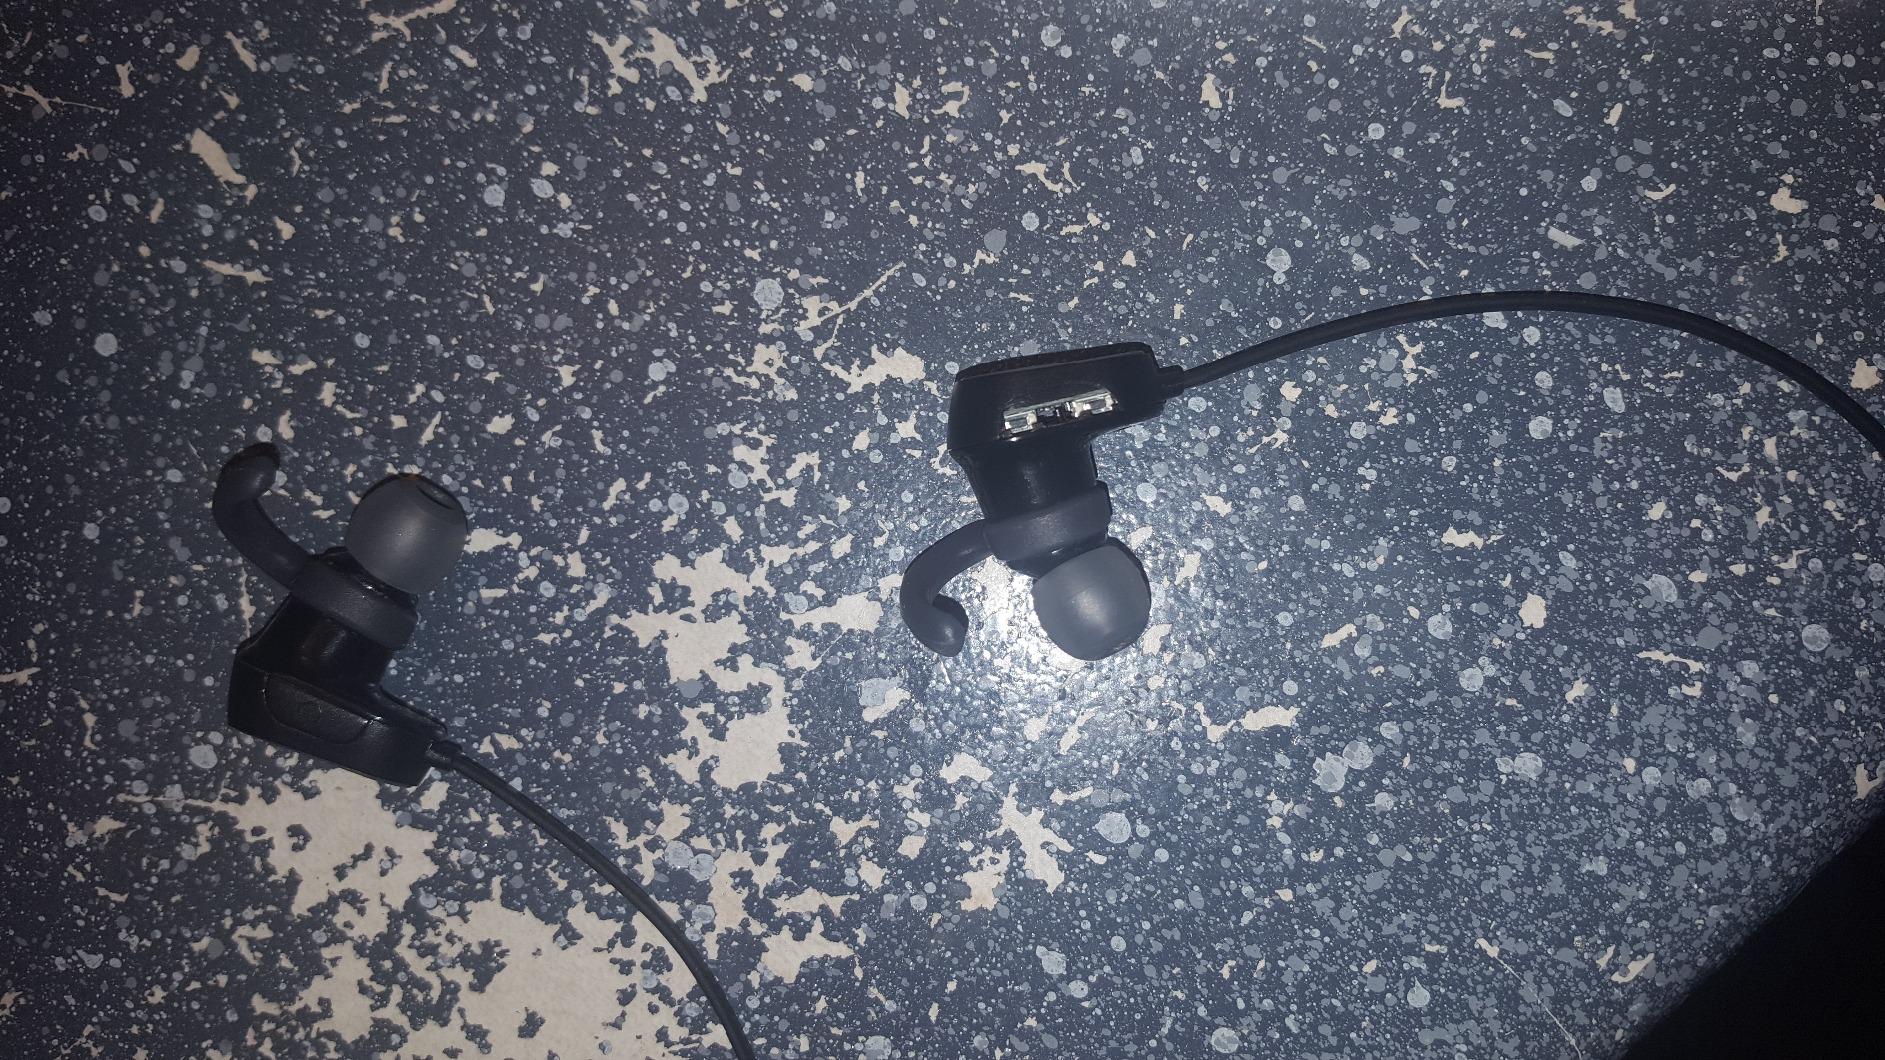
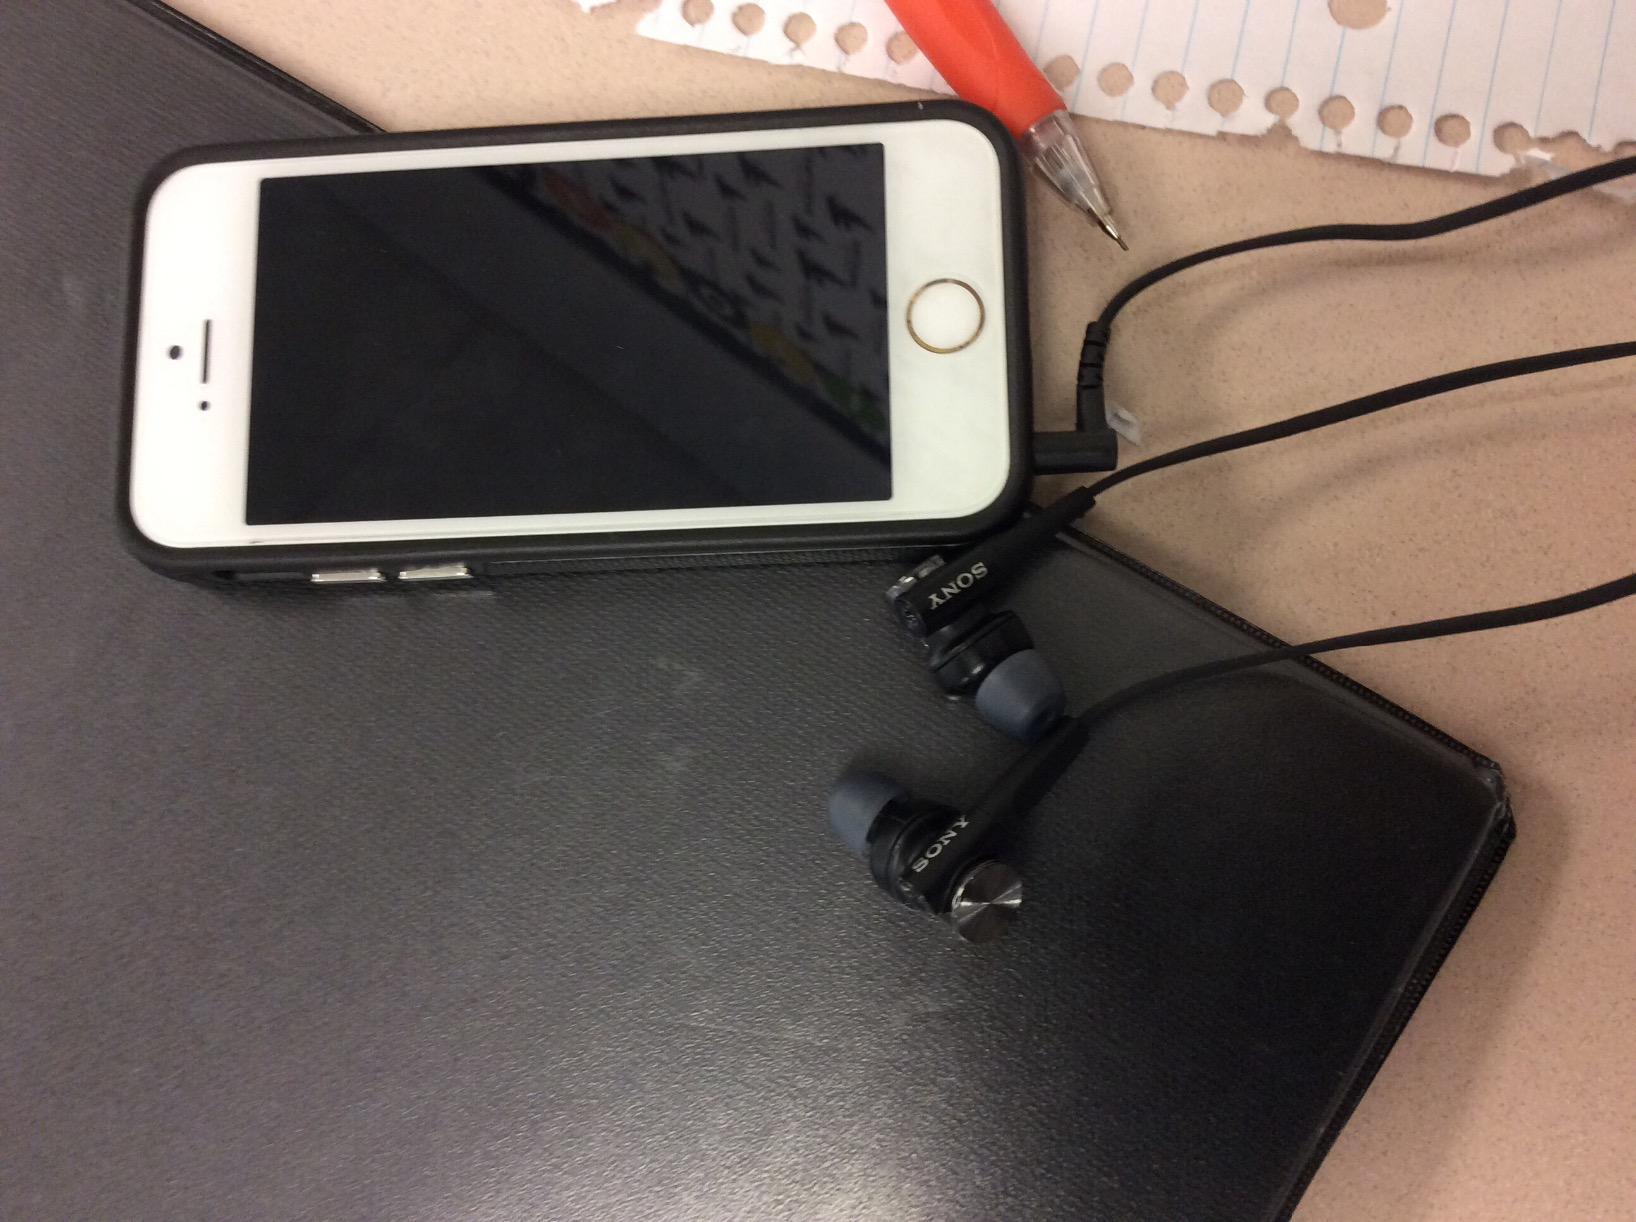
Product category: headphones
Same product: no